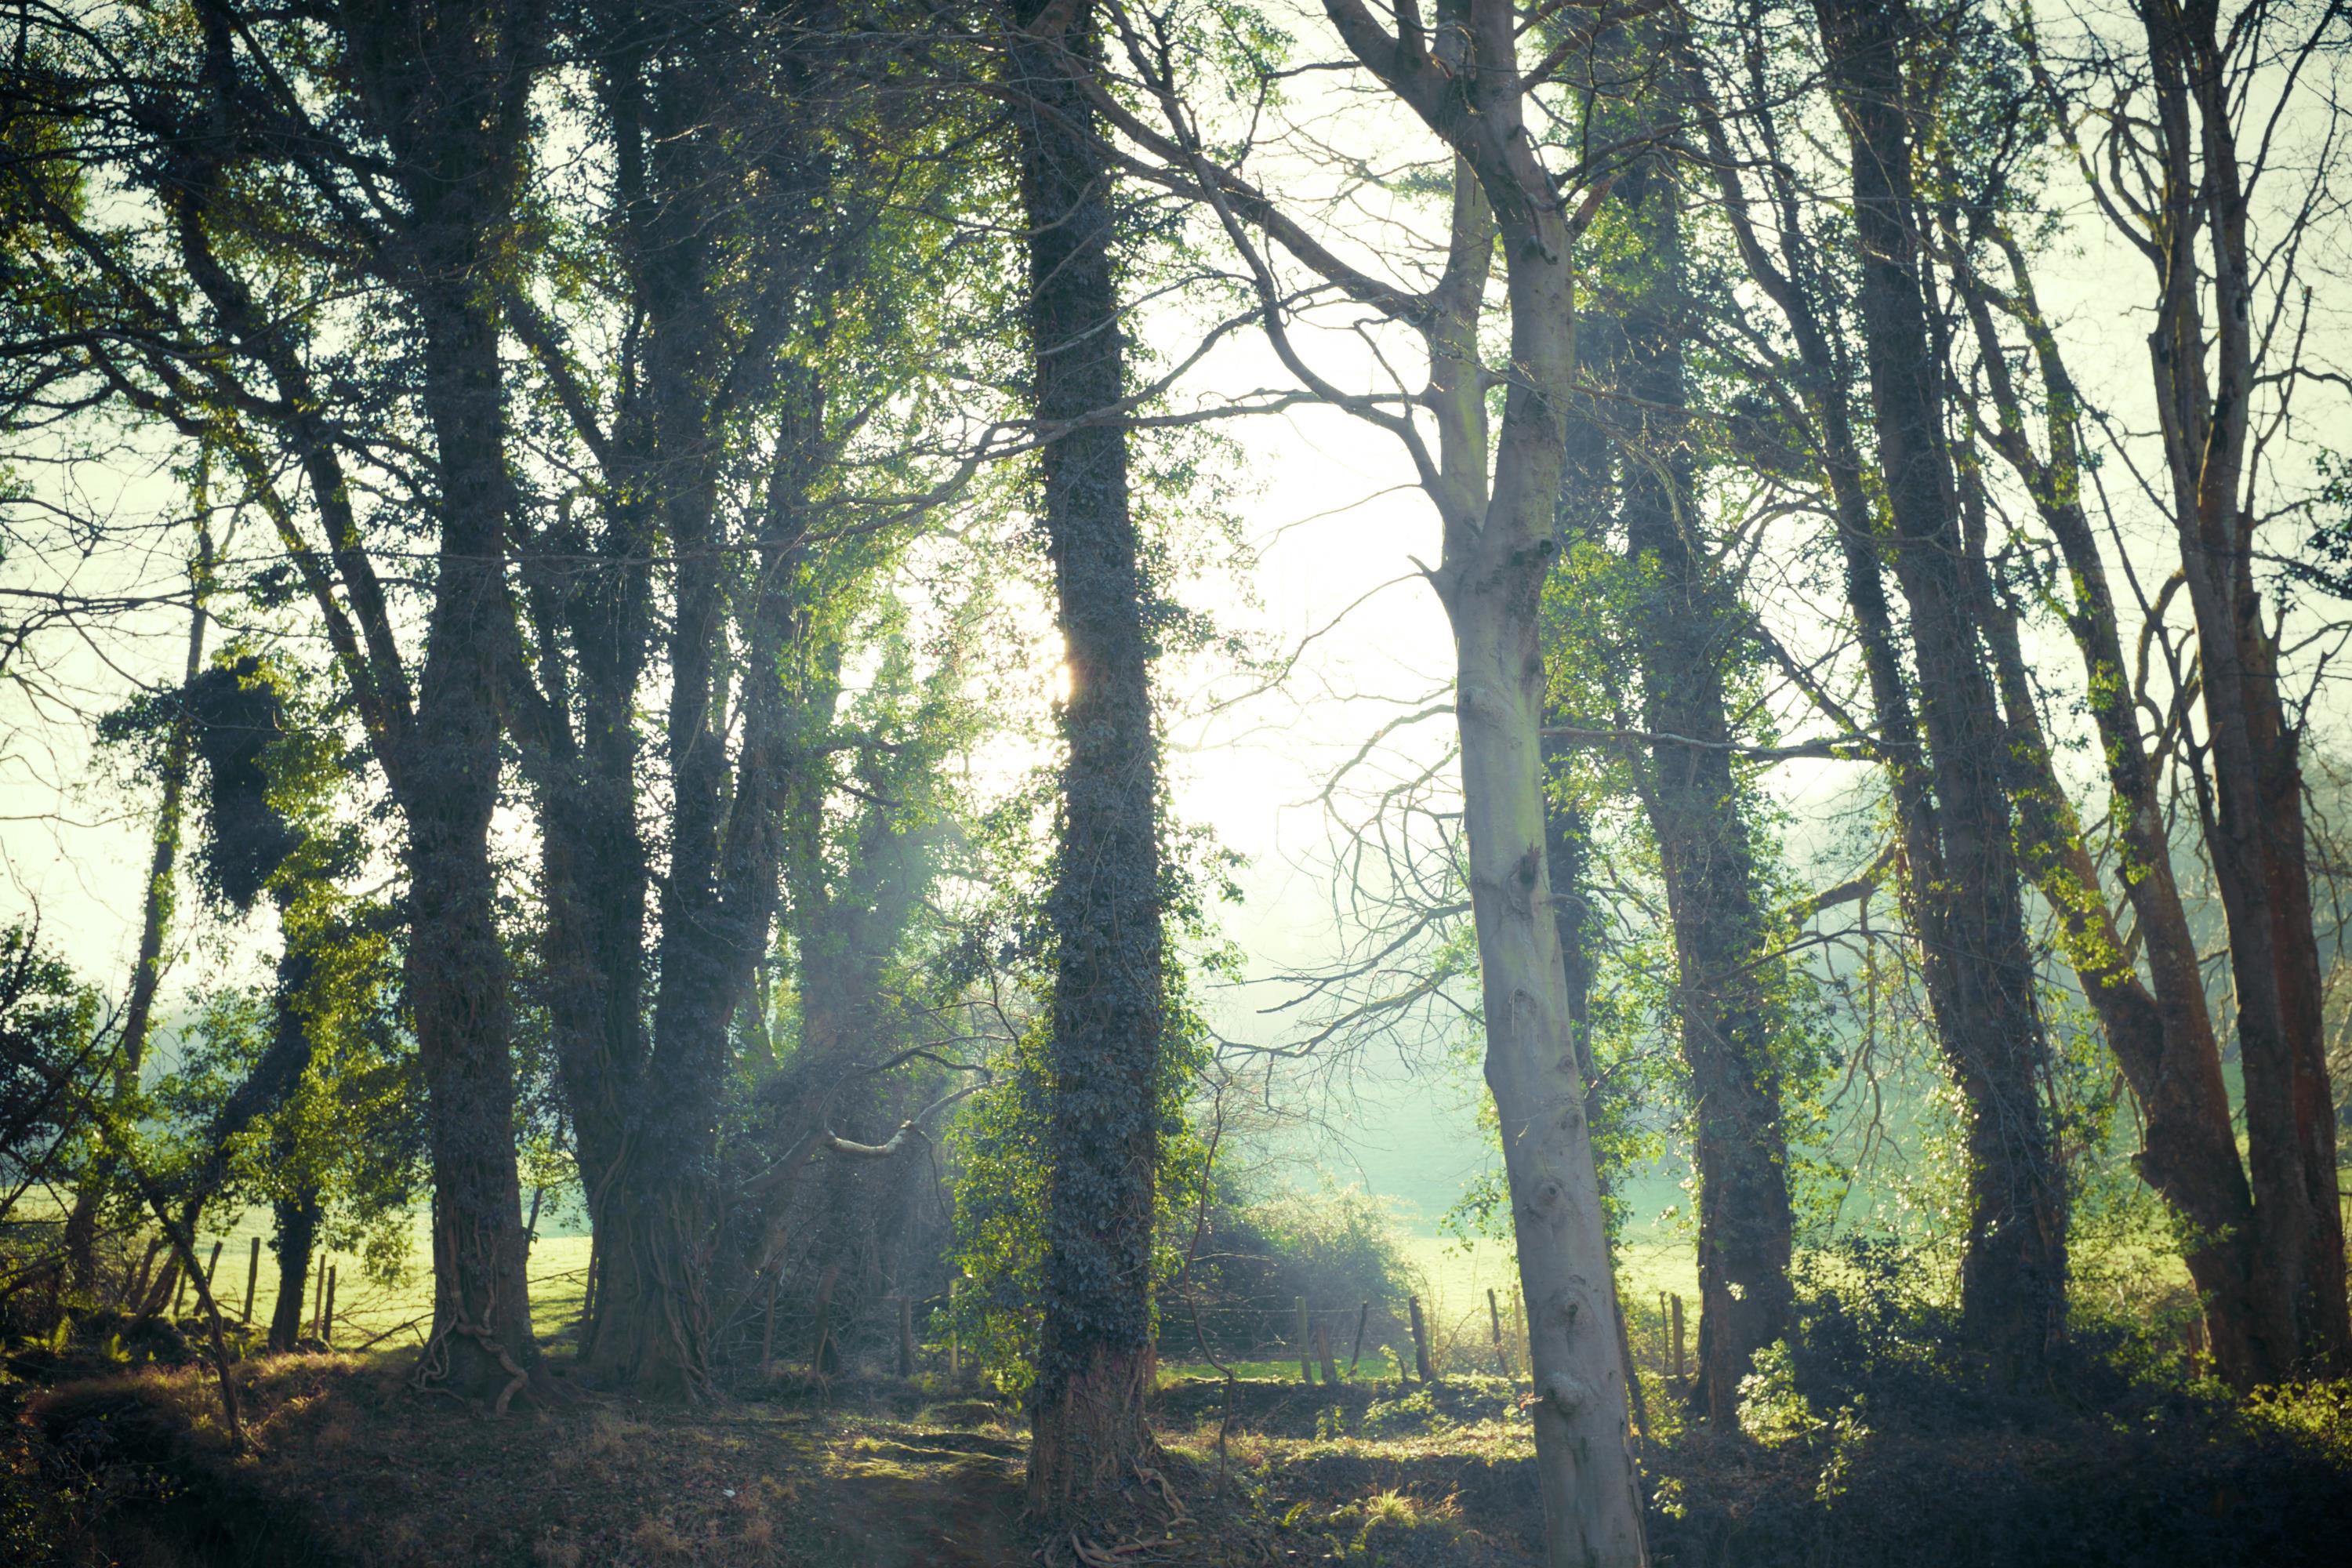
tree, forest, nature, natural environment, natural landscape, woodland, tropical and subtropical coniferous forests, old growth forest, Northern hardwood forest, sunlight, nature reserve, atmospheric phenomenon, temperate broadleaf and mixed forest, biome, vegetation, grove, woody plant, spruce fir forest, light, temperate coniferous forest, plant, valdivian temperate rain forest, leaf, morning, trunk, deciduous, branch, sky, jungle, wood, grass, landscape, riparian forest, plant stem, rainforest, state park